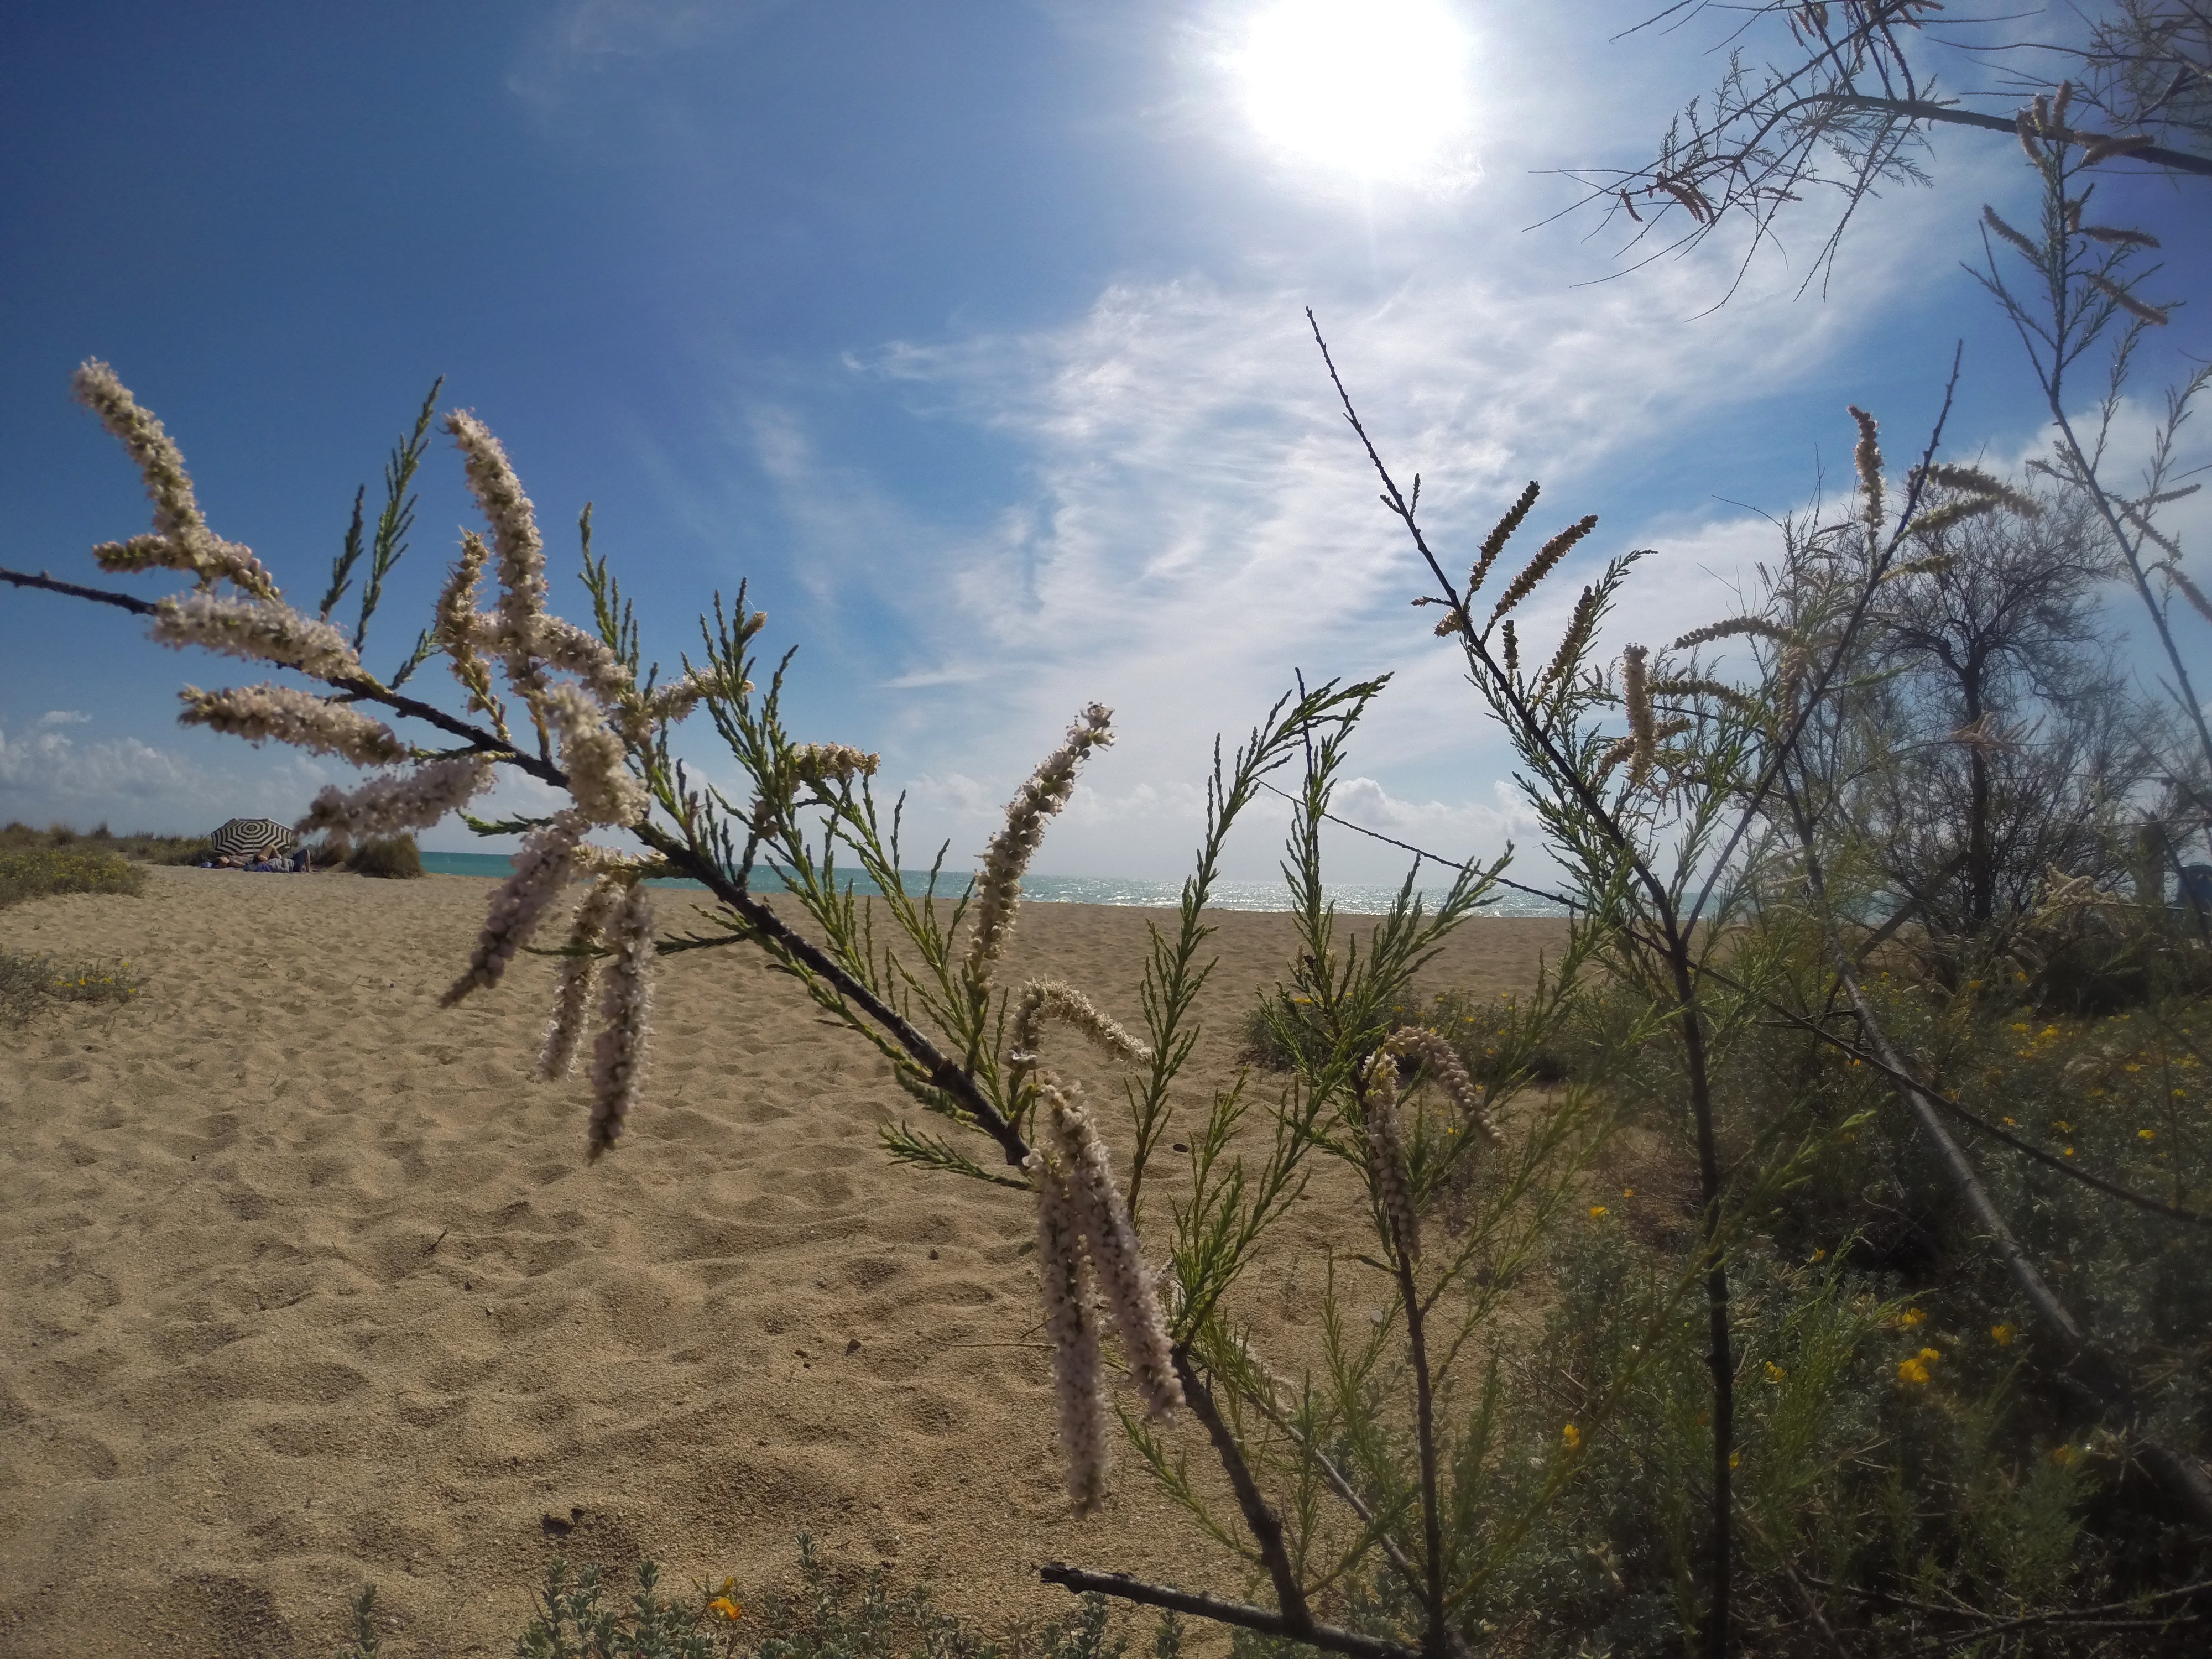
landscape, tree, nature, grass, wilderness, branch, plant, sky, prairie, sunlight, morning, flower, wind, flora, habitat, rural area, natural environment, grass family, woody plant